Harry Potter and the Philosopher's Stone (Game Boy Advance video game)

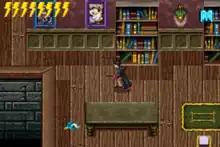
An example of a puzzle segment in "Harry Potter and the Philosopher's Stone"

"Harry Potter and the Philosopher's Stone" is an adventure game with puzzle elements in which the player controls Harry Potter, guiding him through a narrative reflecting that of the novel. The game is viewed from a top-down perspective, and Harry can explore his environment and communicate with other characters.